Gedion Nyanhongo

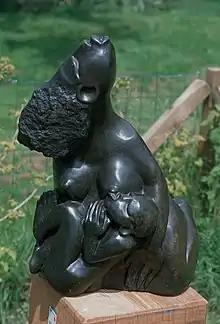
Mother and baby, sculpture by Gedion Nyanhongo, 1995

Stone sculptor Gedion Nyanhongo was born into an artistic family on 22 December 1967 in Nyanga, Zimbabwe. He was influenced from a young age by his father, Claud Nyanhongo, a prominent artist among the "first generation" sculptors (the pioneers of the Shona Sculpture movement that began in the late 1950s). "I used to watch my father sculpt when I grew up, and although I was young, I remember loving it and knowing that it was what I wanted to do." After an apprenticeship with the internationally acclaimed sculptor Joseph Ndandarika (a friend of his father), Gedion embarked on a solo career in 1988. His debut exhibition was in 1989 at the Mabwe Gallery in Harare, Zimbabwe. Gedion has since exhibited his works in solo and group exhibitions at numerous venues around the world, including: England, France, Germany, Holland, Hong Kong, South Africa, U.S.A, and Zimbabwe. Two of his works are featured in on permanent display at the Hartsfield-Jackson Atlanta International Airport, and a Zebra in the Phoenix Zoo.